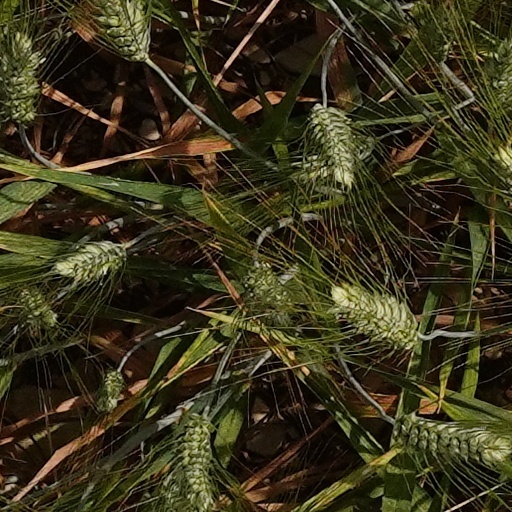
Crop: wheat